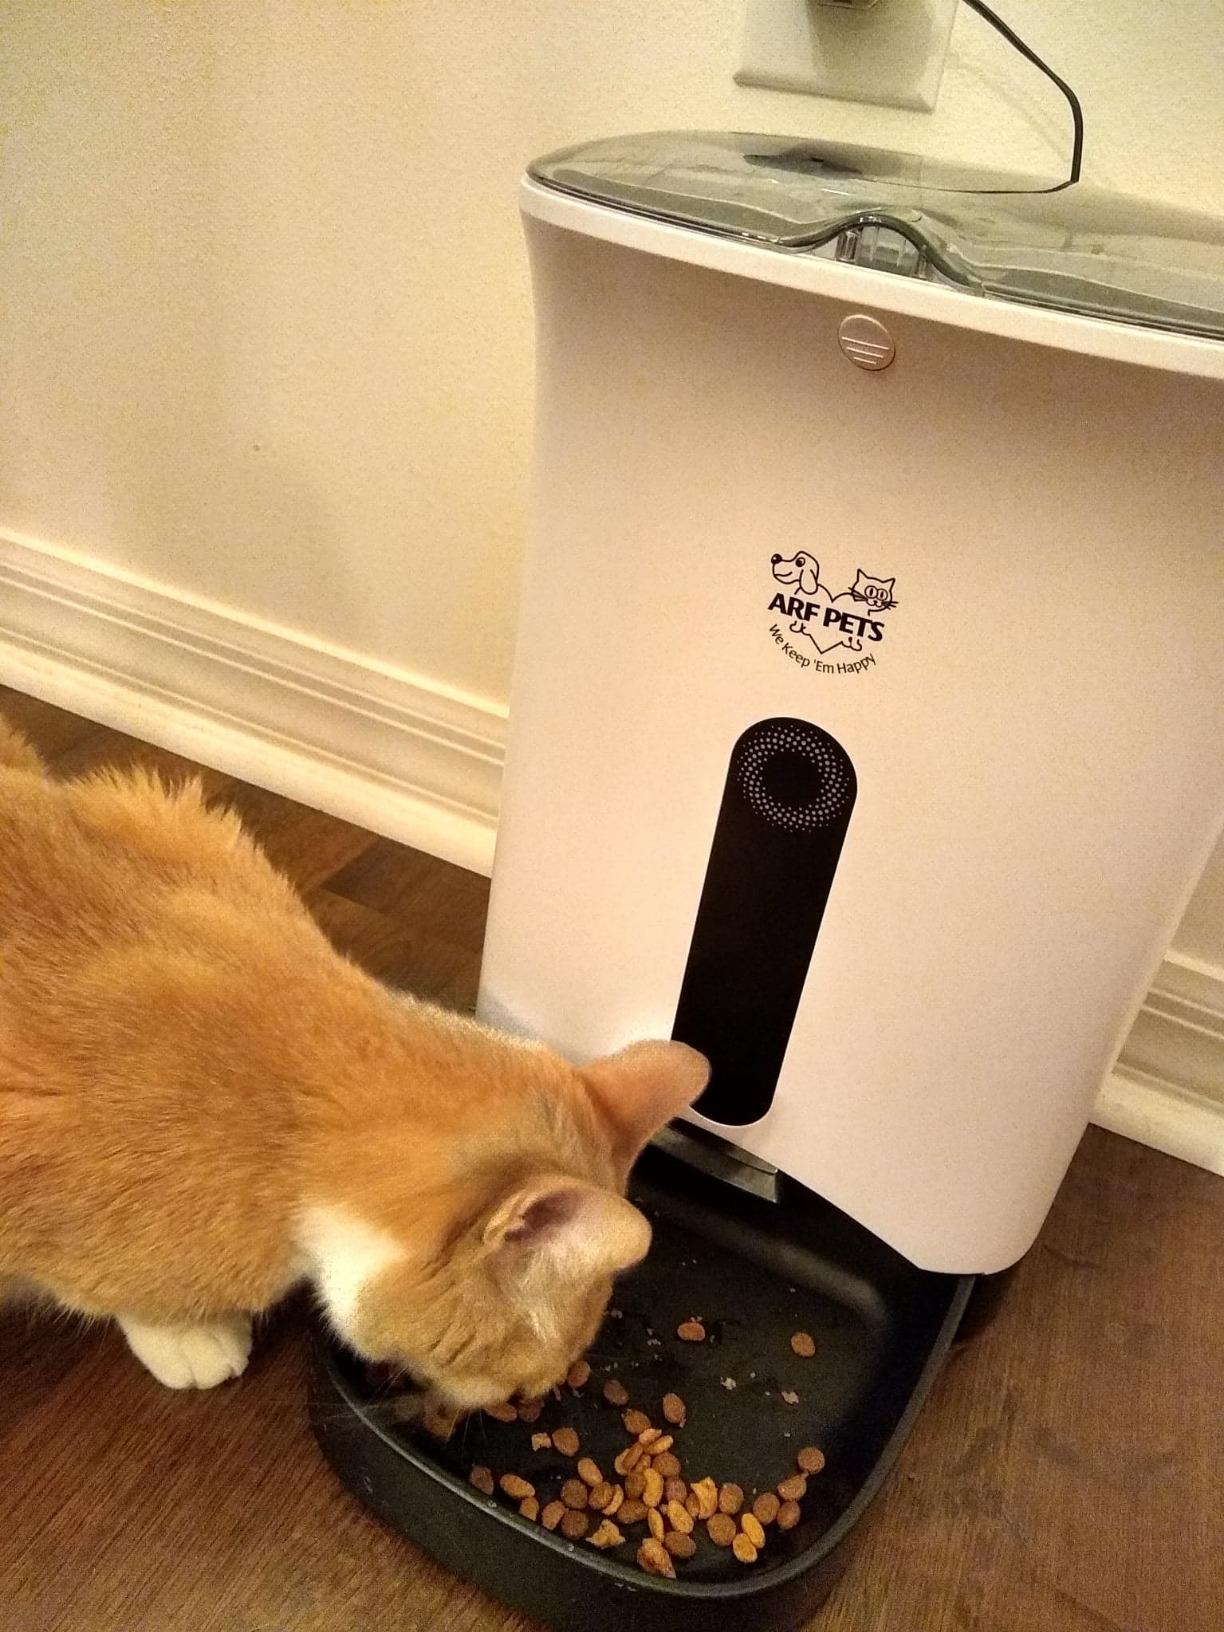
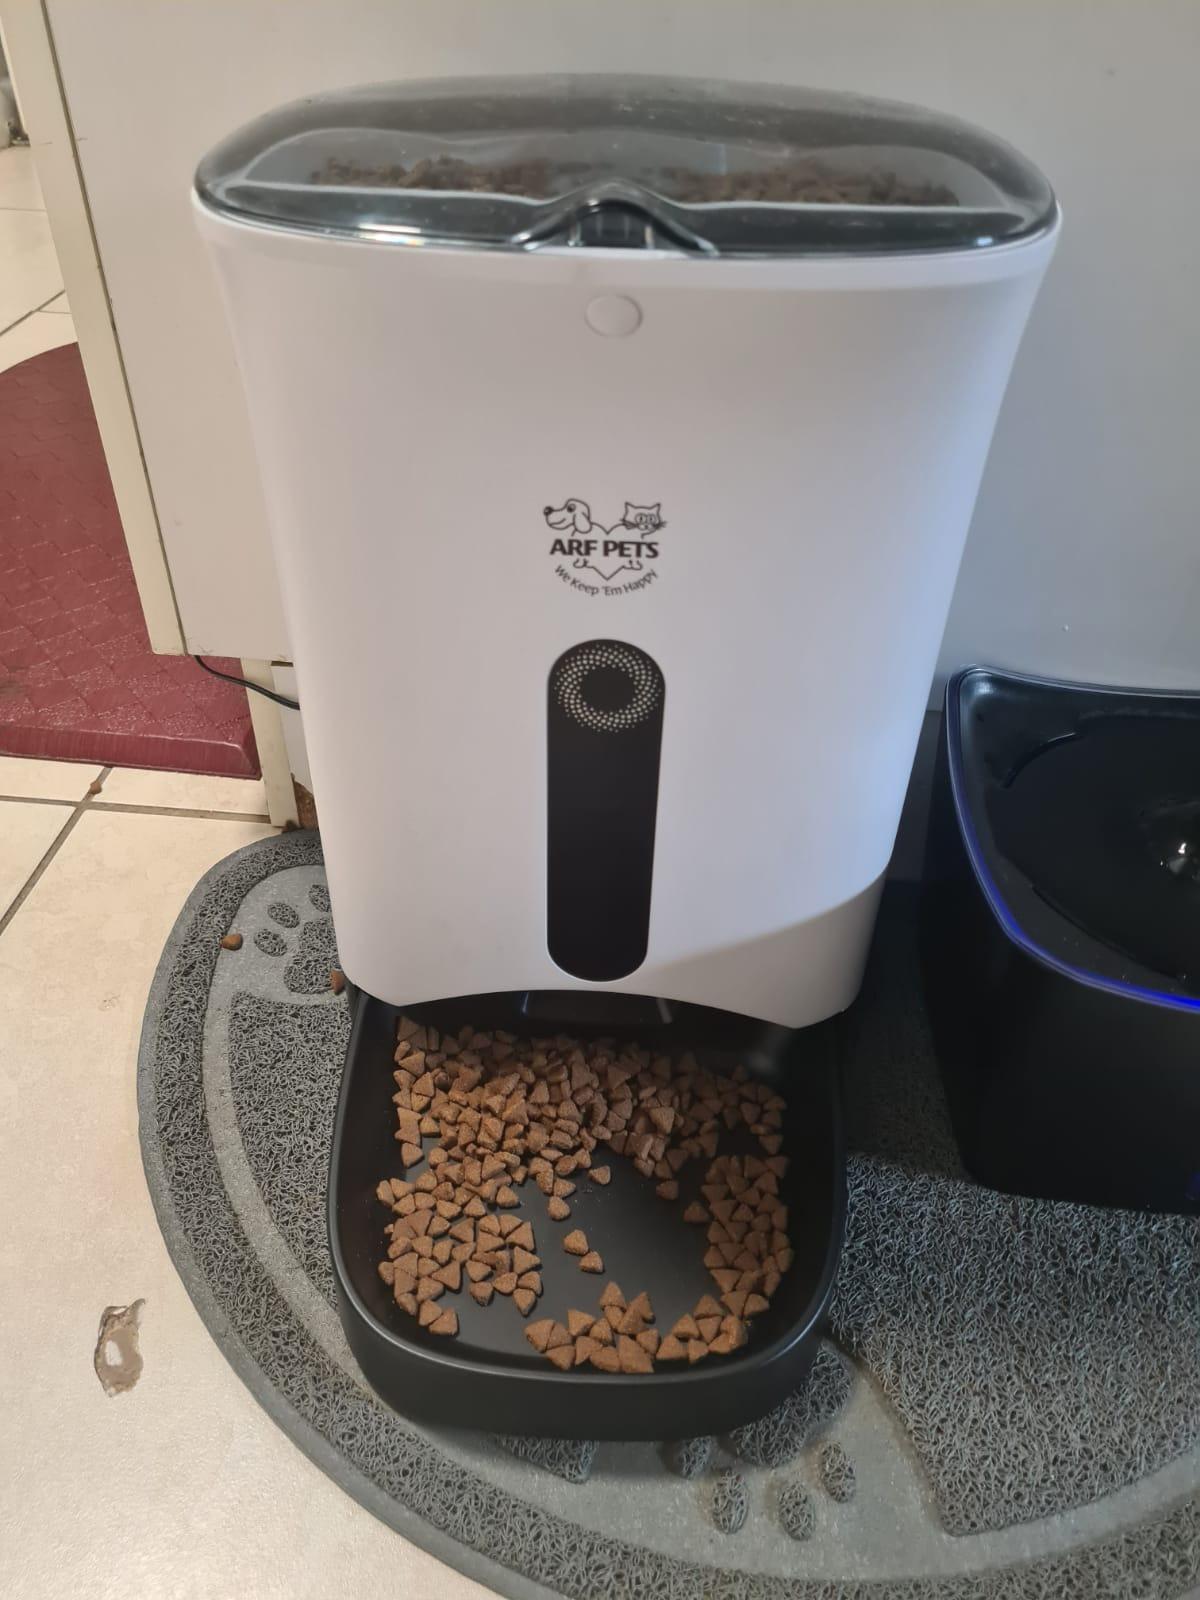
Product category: items_feeder
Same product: yes